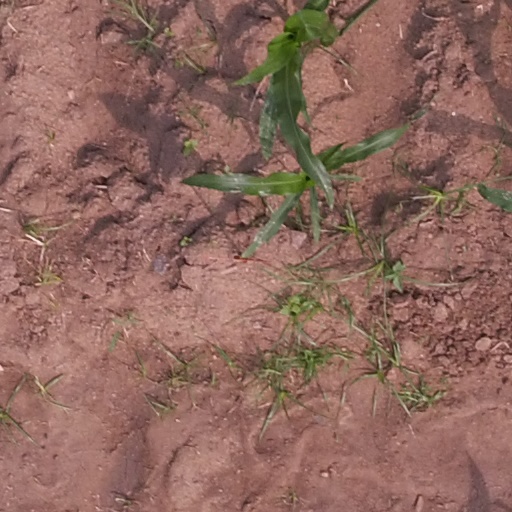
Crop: maize; corn